Sabatier reaction

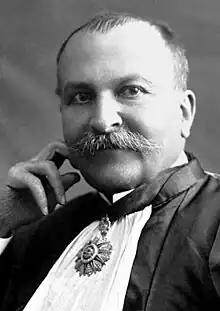
Paul Sabatier (1854–1941), winner of the Nobel Prize in Chemistry in 1912 and discoverer of the reaction in 1897

The Sabatier reaction or Sabatier process produces methane and water from a reaction of hydrogen with carbon dioxide at elevated temperatures (optimally 300–400 °C) and pressures (perhaps ) in the presence of a nickel catalyst. It was discovered by the French chemists Paul Sabatier and Jean-Baptiste Senderens in 1897. Optionally, ruthenium on alumina (aluminium oxide) makes a more efficient catalyst. It is described by the following exothermic reaction: